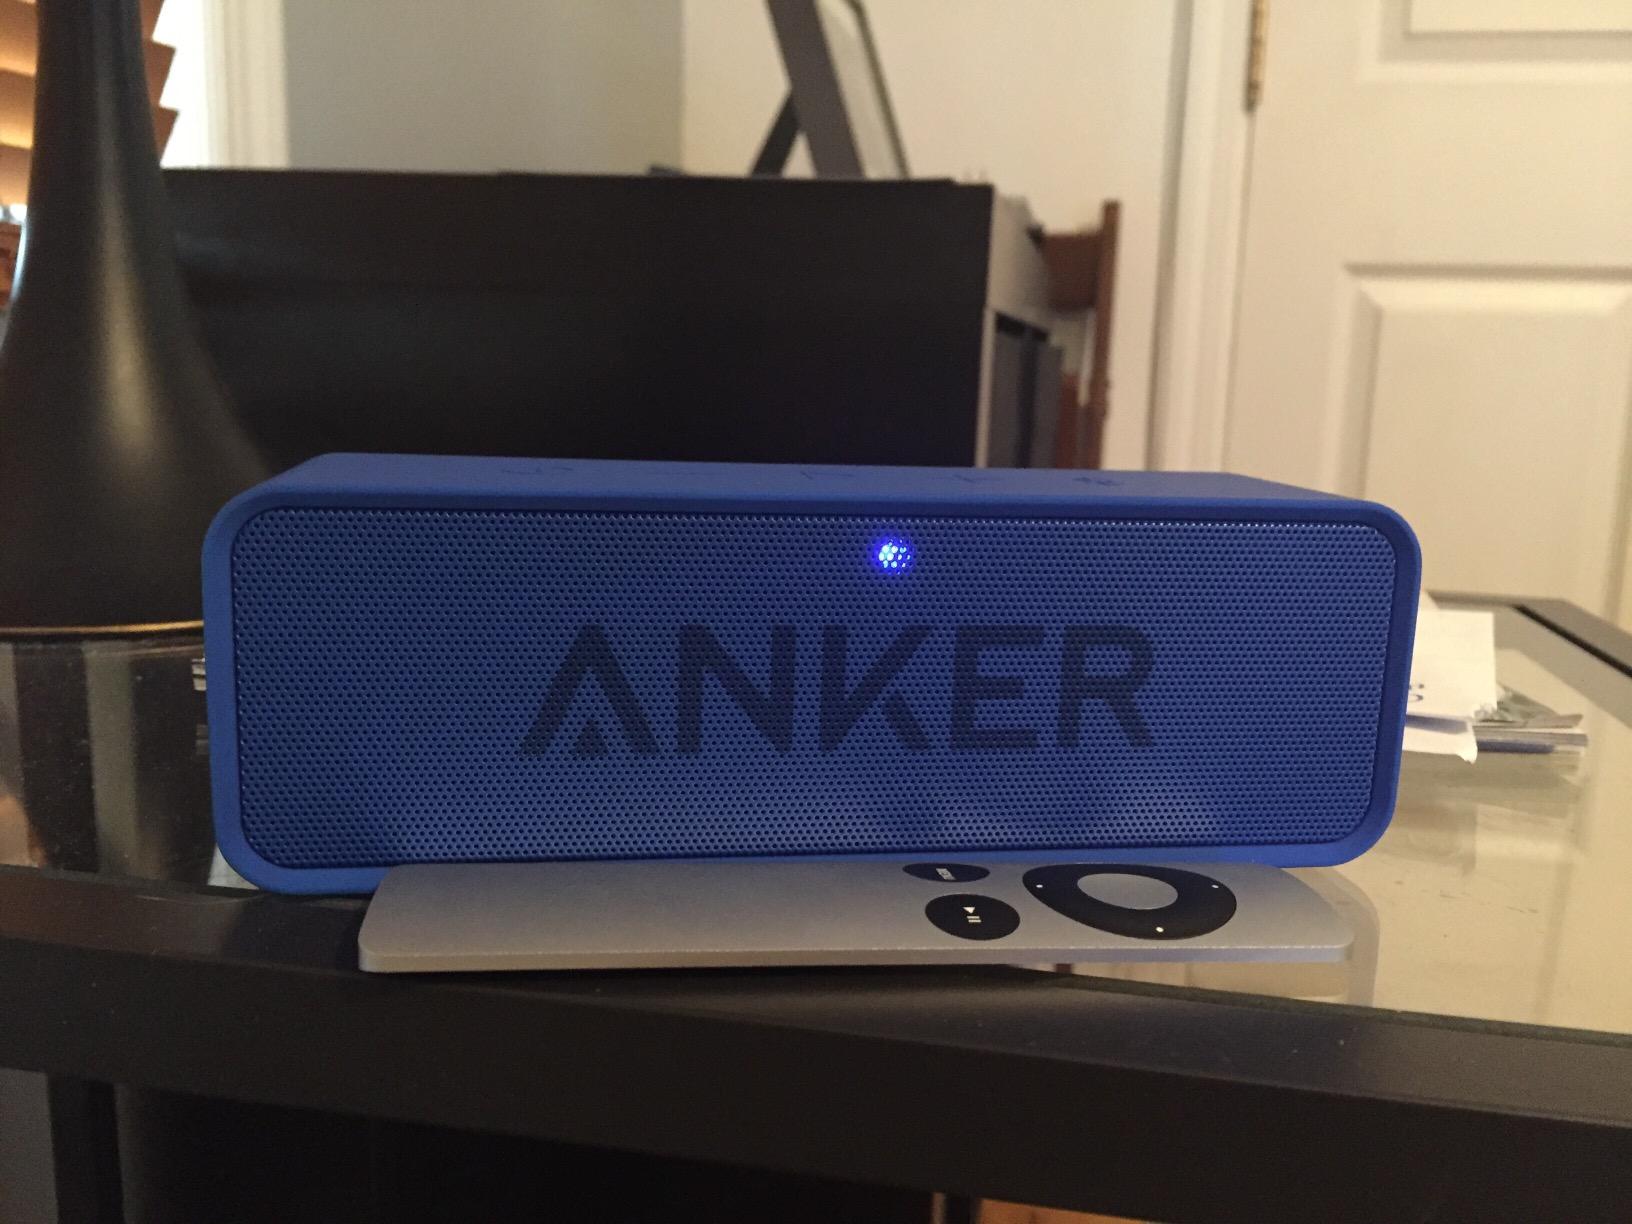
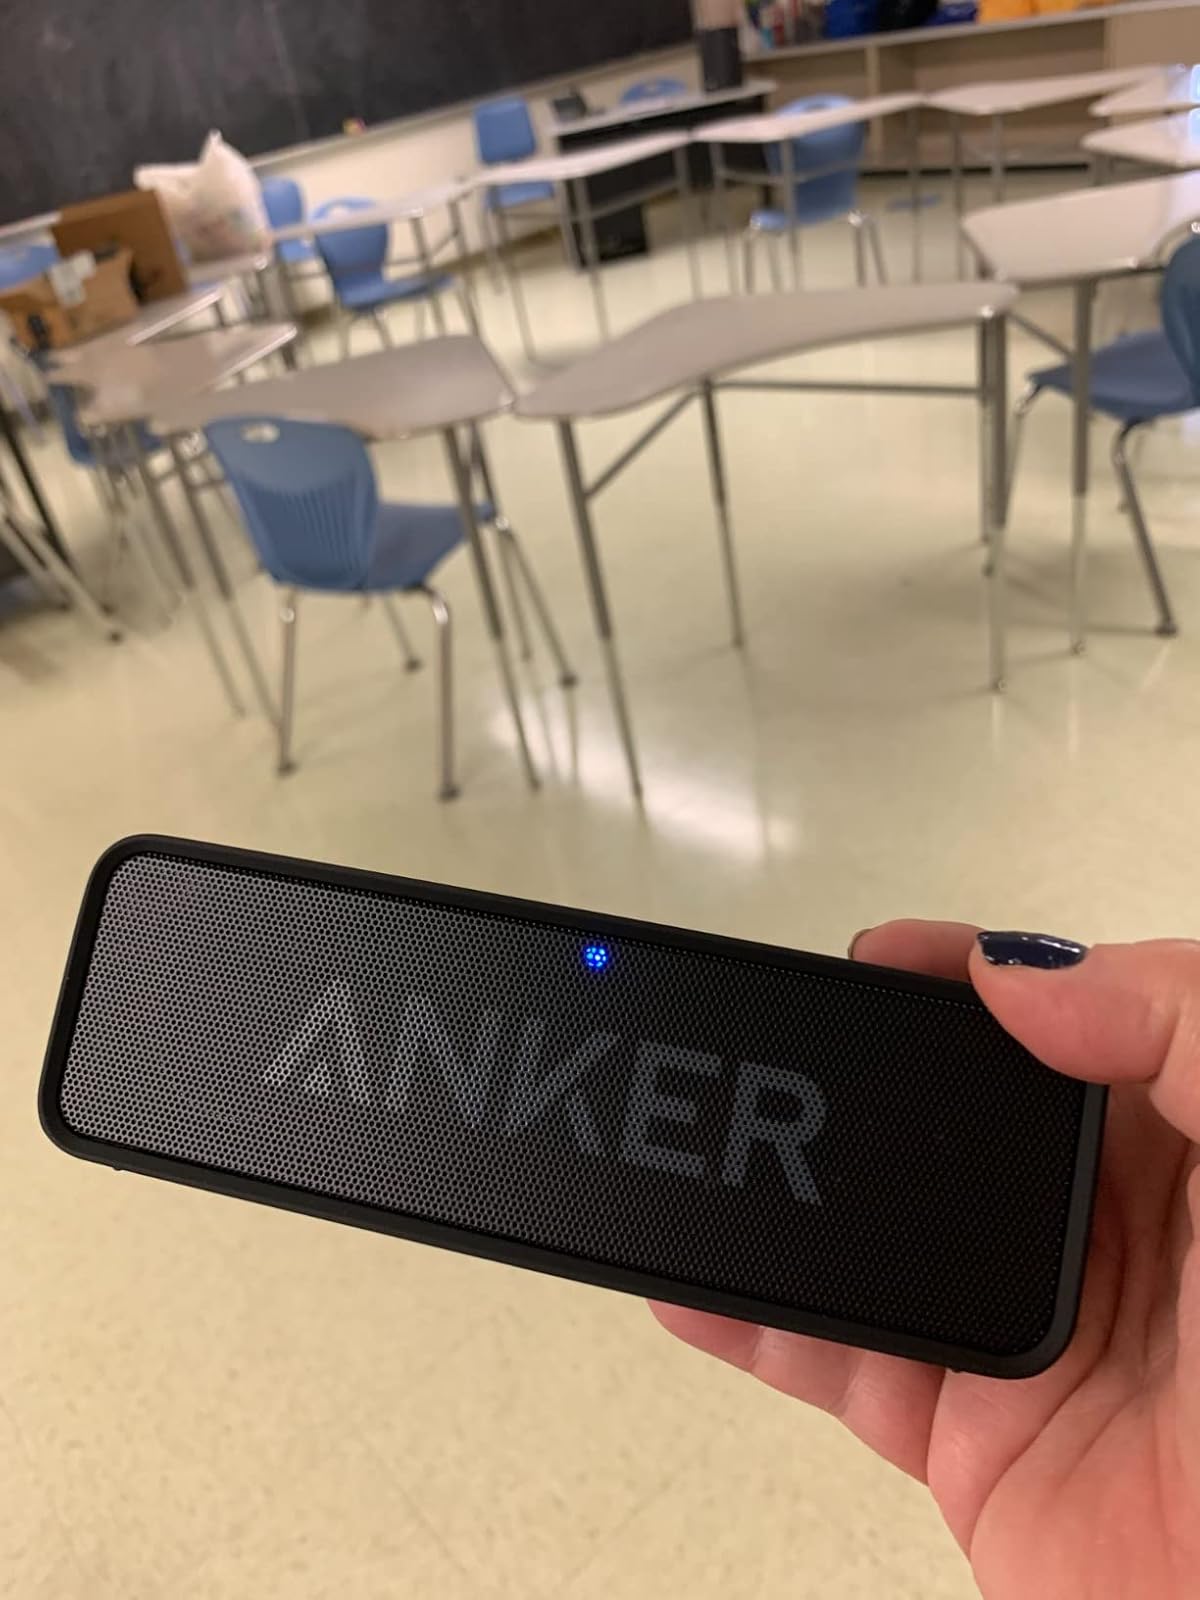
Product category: speaker
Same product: no